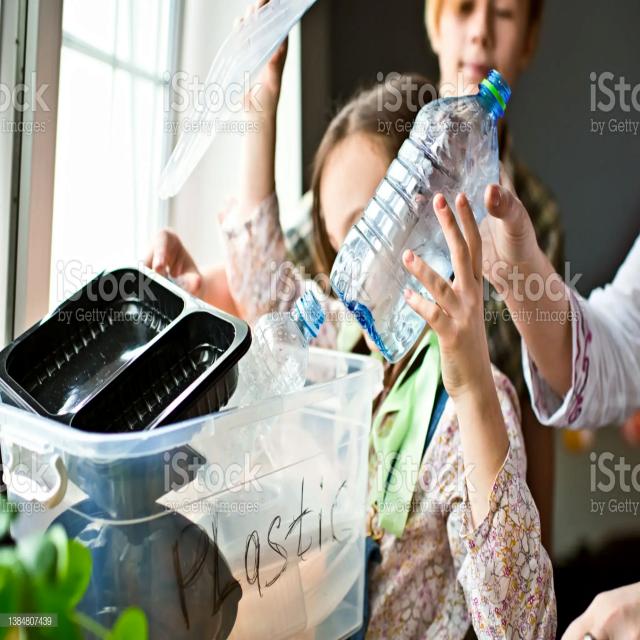
Label: Plastic